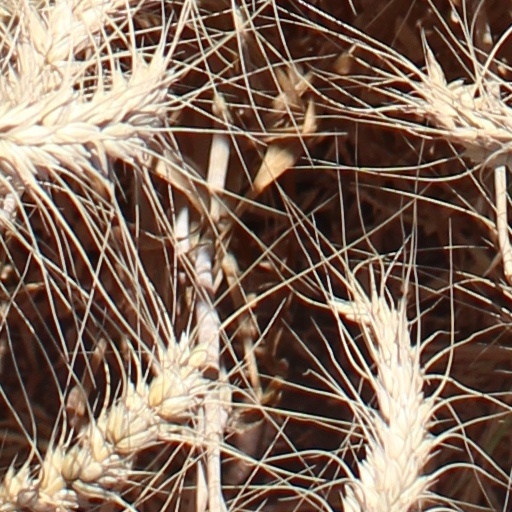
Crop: wheat